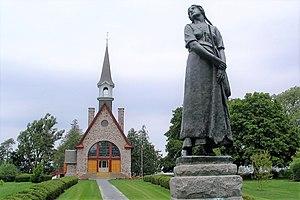
Statue d'Evangéline et église-souvenir
La politique en Acadie a plusieurs caractéristiques qui la différencient de celle d'autres régions du Canada.
L’Acadie est généralement considérée comme une région nord-américaine où résident environ 500 000 Acadiens. L'Acadie comprend grosso modo le nord et l'est de la province canadienne du Nouveau-Brunswick ainsi que des localités et des régions plus isolées au Québec et sur l'Île-du-Prince-Édouard et en Nouvelle-Écosse ainsi que le nord-ouest du Maine aux États-Unis. La communauté francophone de Terre-Neuve-et-Labrador, bien qu'ayant une origine différente des Acadiens, est parfois incluse dans cette définition. D'autres définitions, faisant presque toutes allusion à un territoire, comprennent en général la Louisiane – les Cadiens. La question des frontières de l'Acadie est donc fondamentale mais seules celles de la Louisiane sont reconnues. En fait, selon un certain point de vue, l'Acadie serait donc une nation sans reconnaissance explicite.
L'Assaut sur Grand-Pré fut exécuté par les colons anglais de Boston sous les commandes du colonel Benjamin Church contre les habitants de Grand-Pré en Acadie du 24 au 26 juin 1704, pendant la Deuxième Guerre intercoloniale.
L'Acadie a eu plusieurs capitales entre sa fondation en 1604 et sa conquête définitive en 1763. Toutefois, plusieurs lieux revendiquent toujours le titre de capitale de l'Acadie.